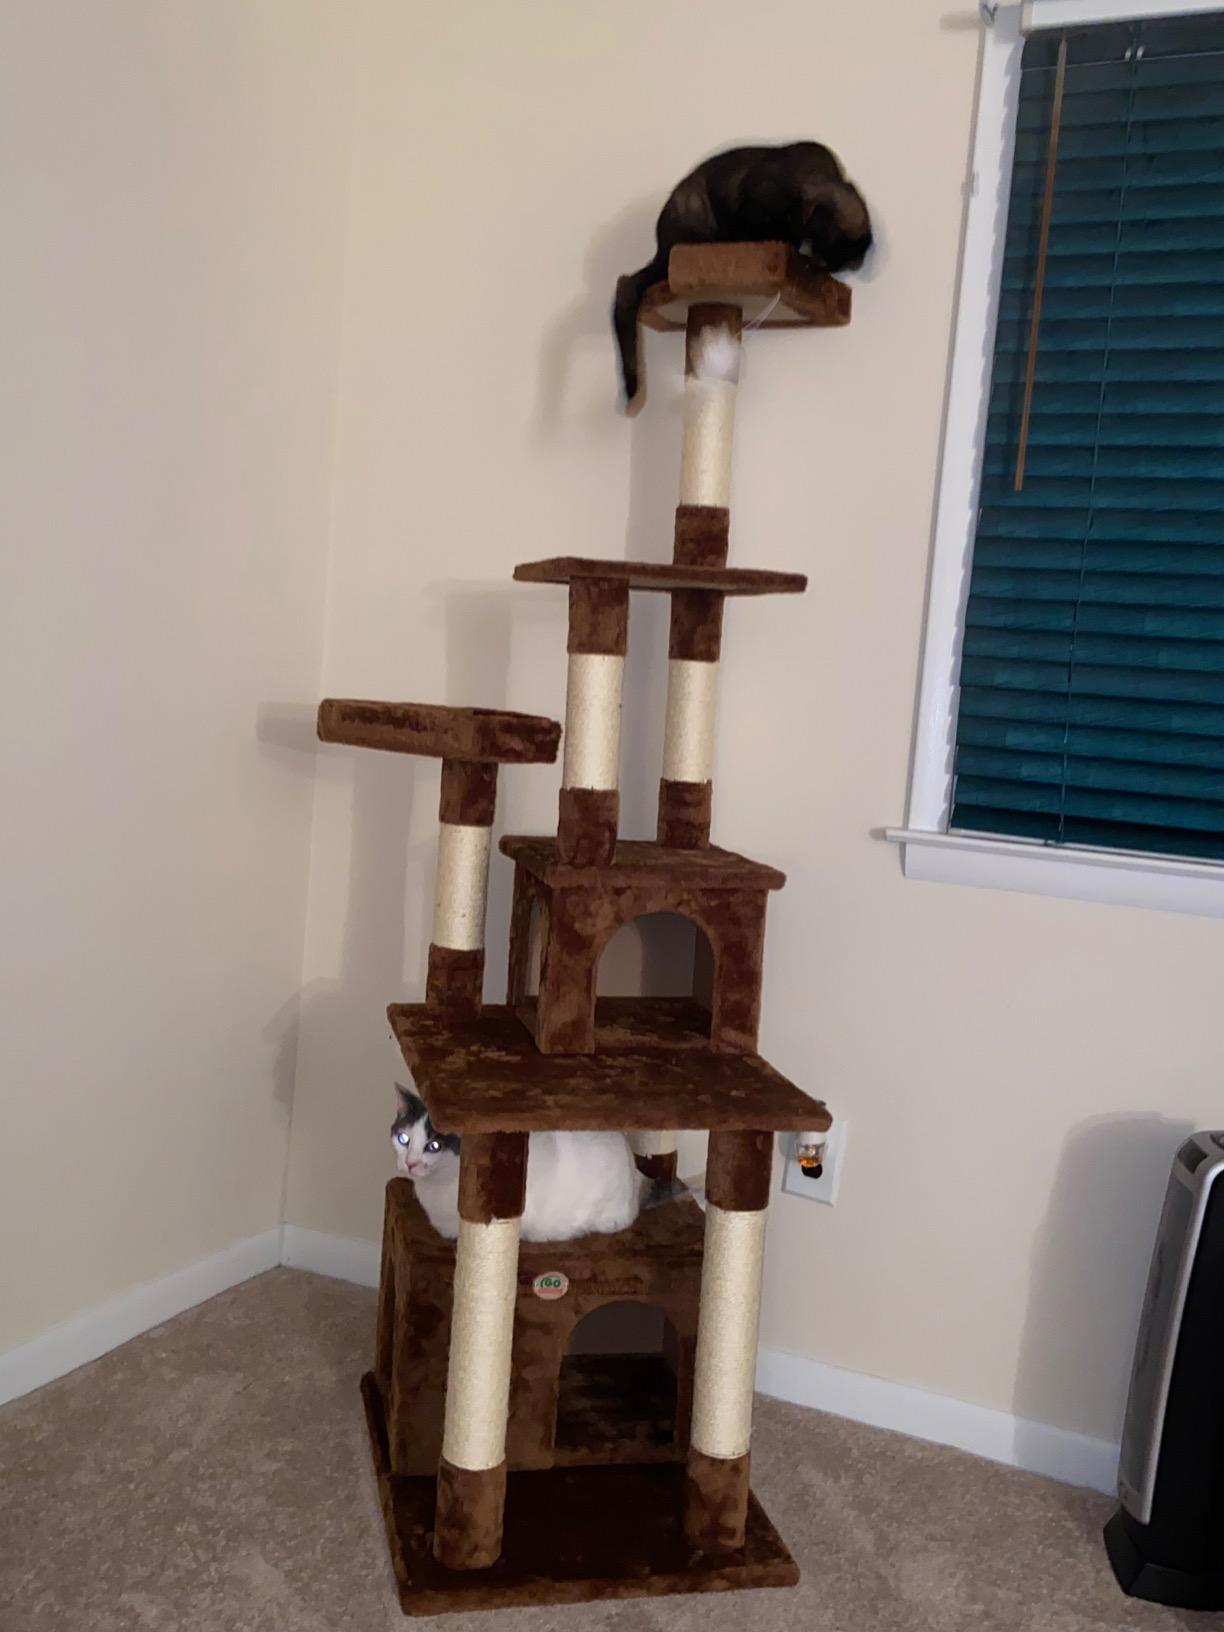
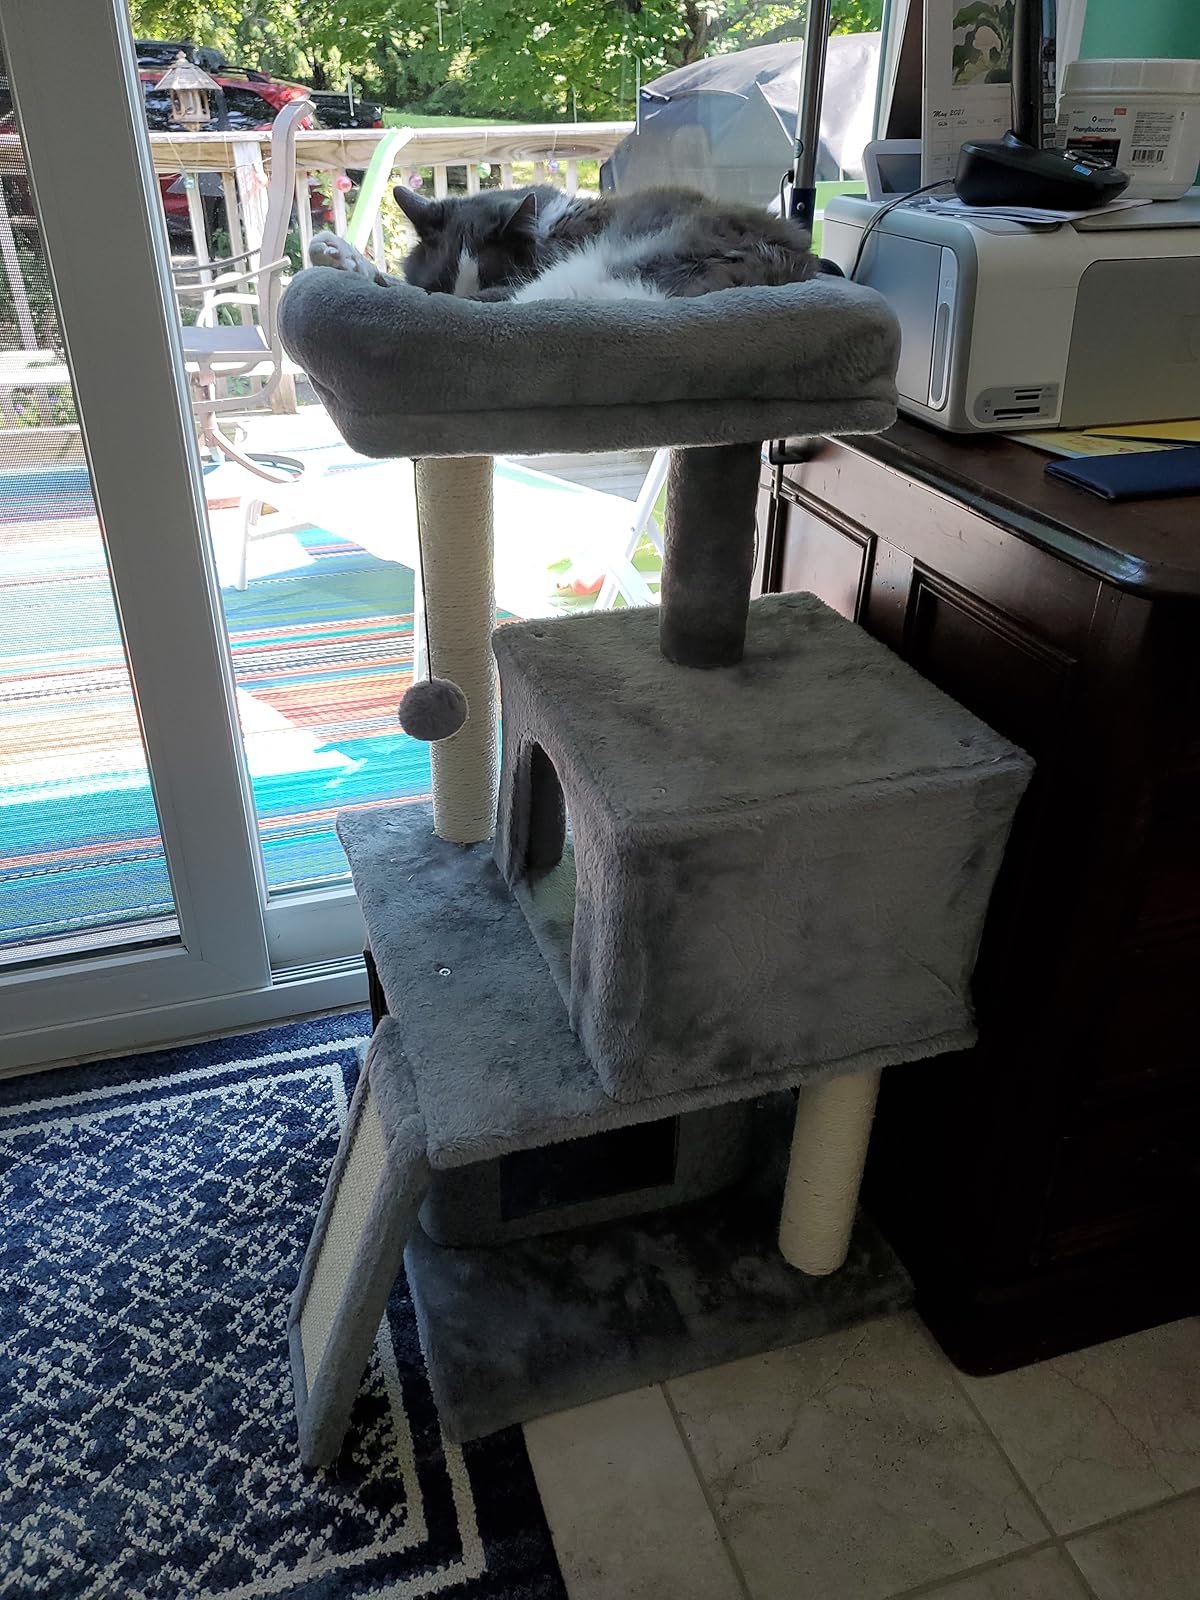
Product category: items_cat tree
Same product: no